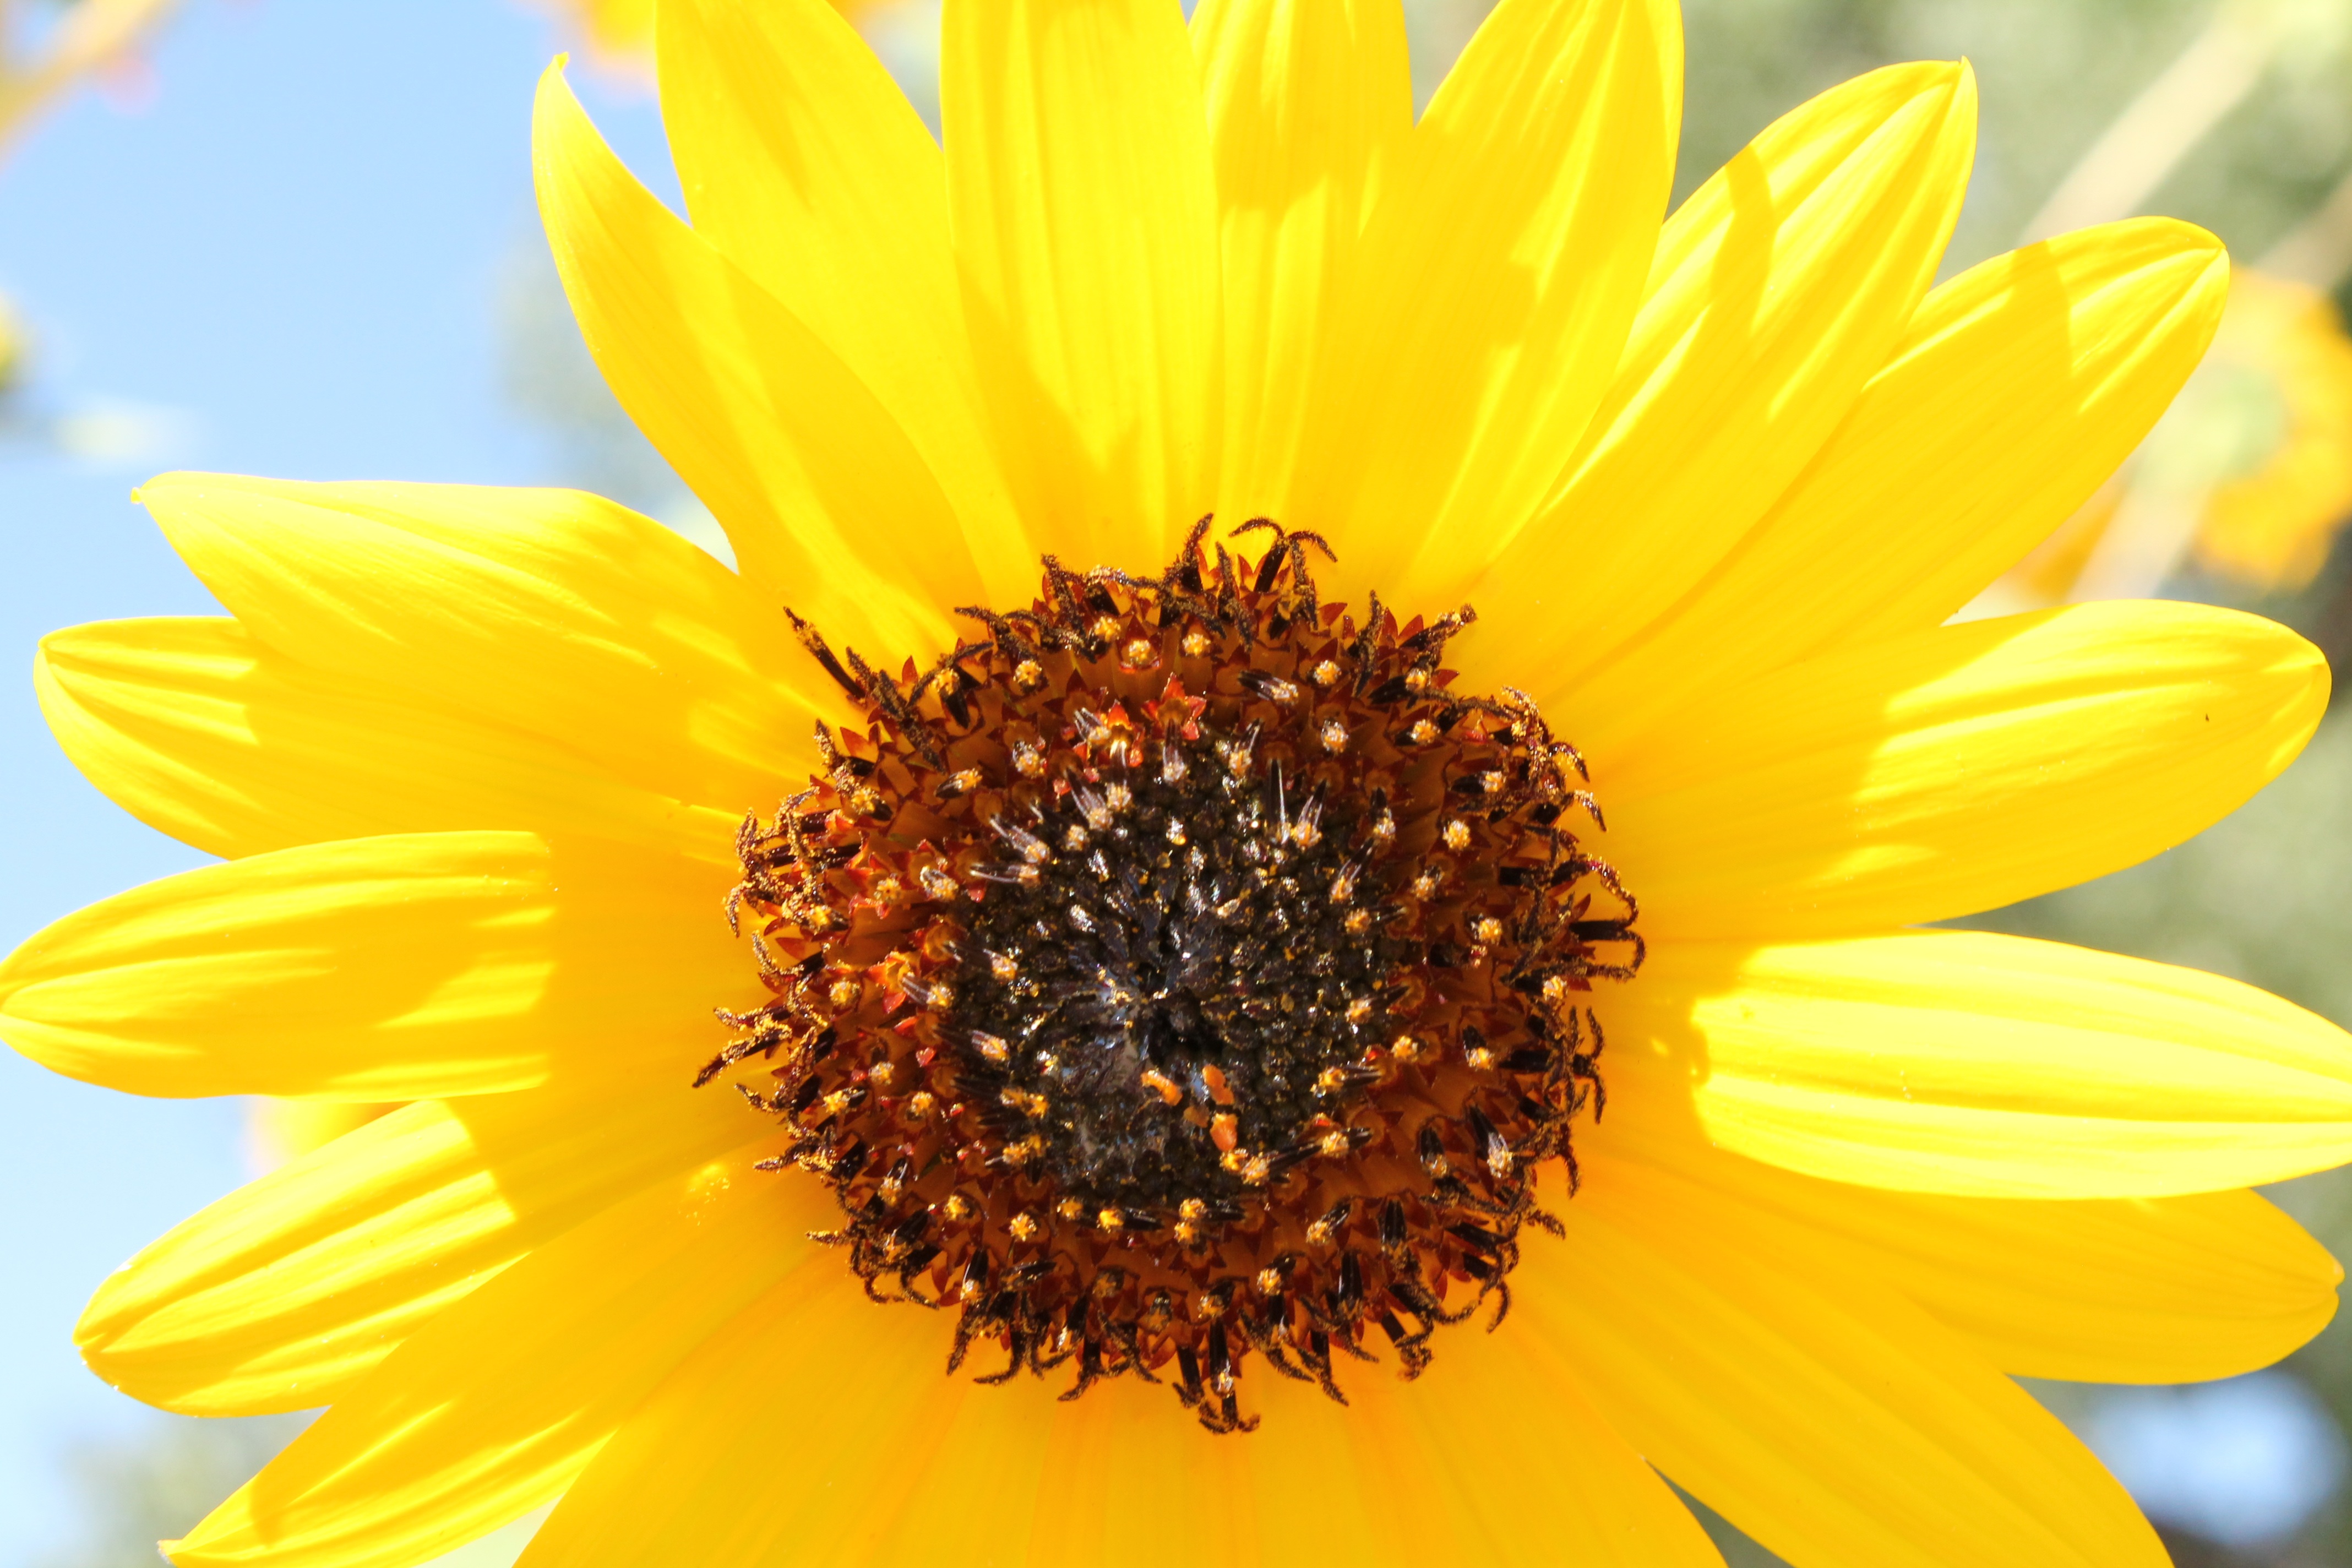
nature, outdoor, blossom, plant, sun, sunlight, flower, petal, summer, floral, natural, blooming, yellow, flora, sunflower, close up, bright, vibrant, yellow flowers, nectar, macro photography, flowering plant, daisy family, sunflower seed, annual plant, land plant